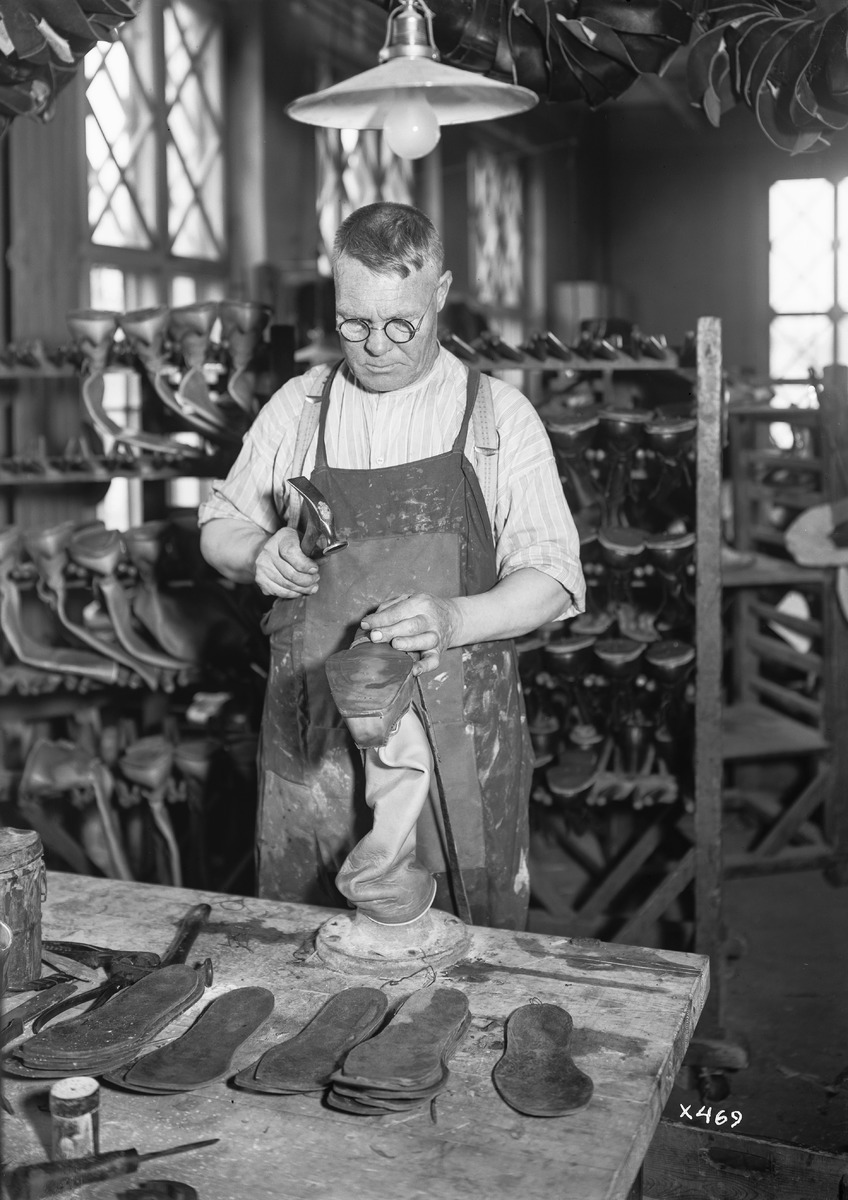
Veljekset Åström Oy:n työntekijä työssään yrityksen tehtaalla
An employee working at the factory of Veljekset Åström Oy
sisällön kuvaus: Veljekset Åström Oy:n työntekijä työssään yrityksen tehtaalla 24.2.1935. content description: An employee working at the factory of Veljekset Åström Oy on February 24, 1935.
Vuosi: 1935
Paikka: Suomi, Oulu, Suomi, Pohjois-Pohjanmaa, Oulu
Aiheet: Veljekset Åström Oy; sisäkuva; nahkateollisuus; tehtaat; tuotantolaitokset; suutarit; jalkineet; saappaat; leather industry; factories; production plants; footwear; boots; cobblers; shoemakers